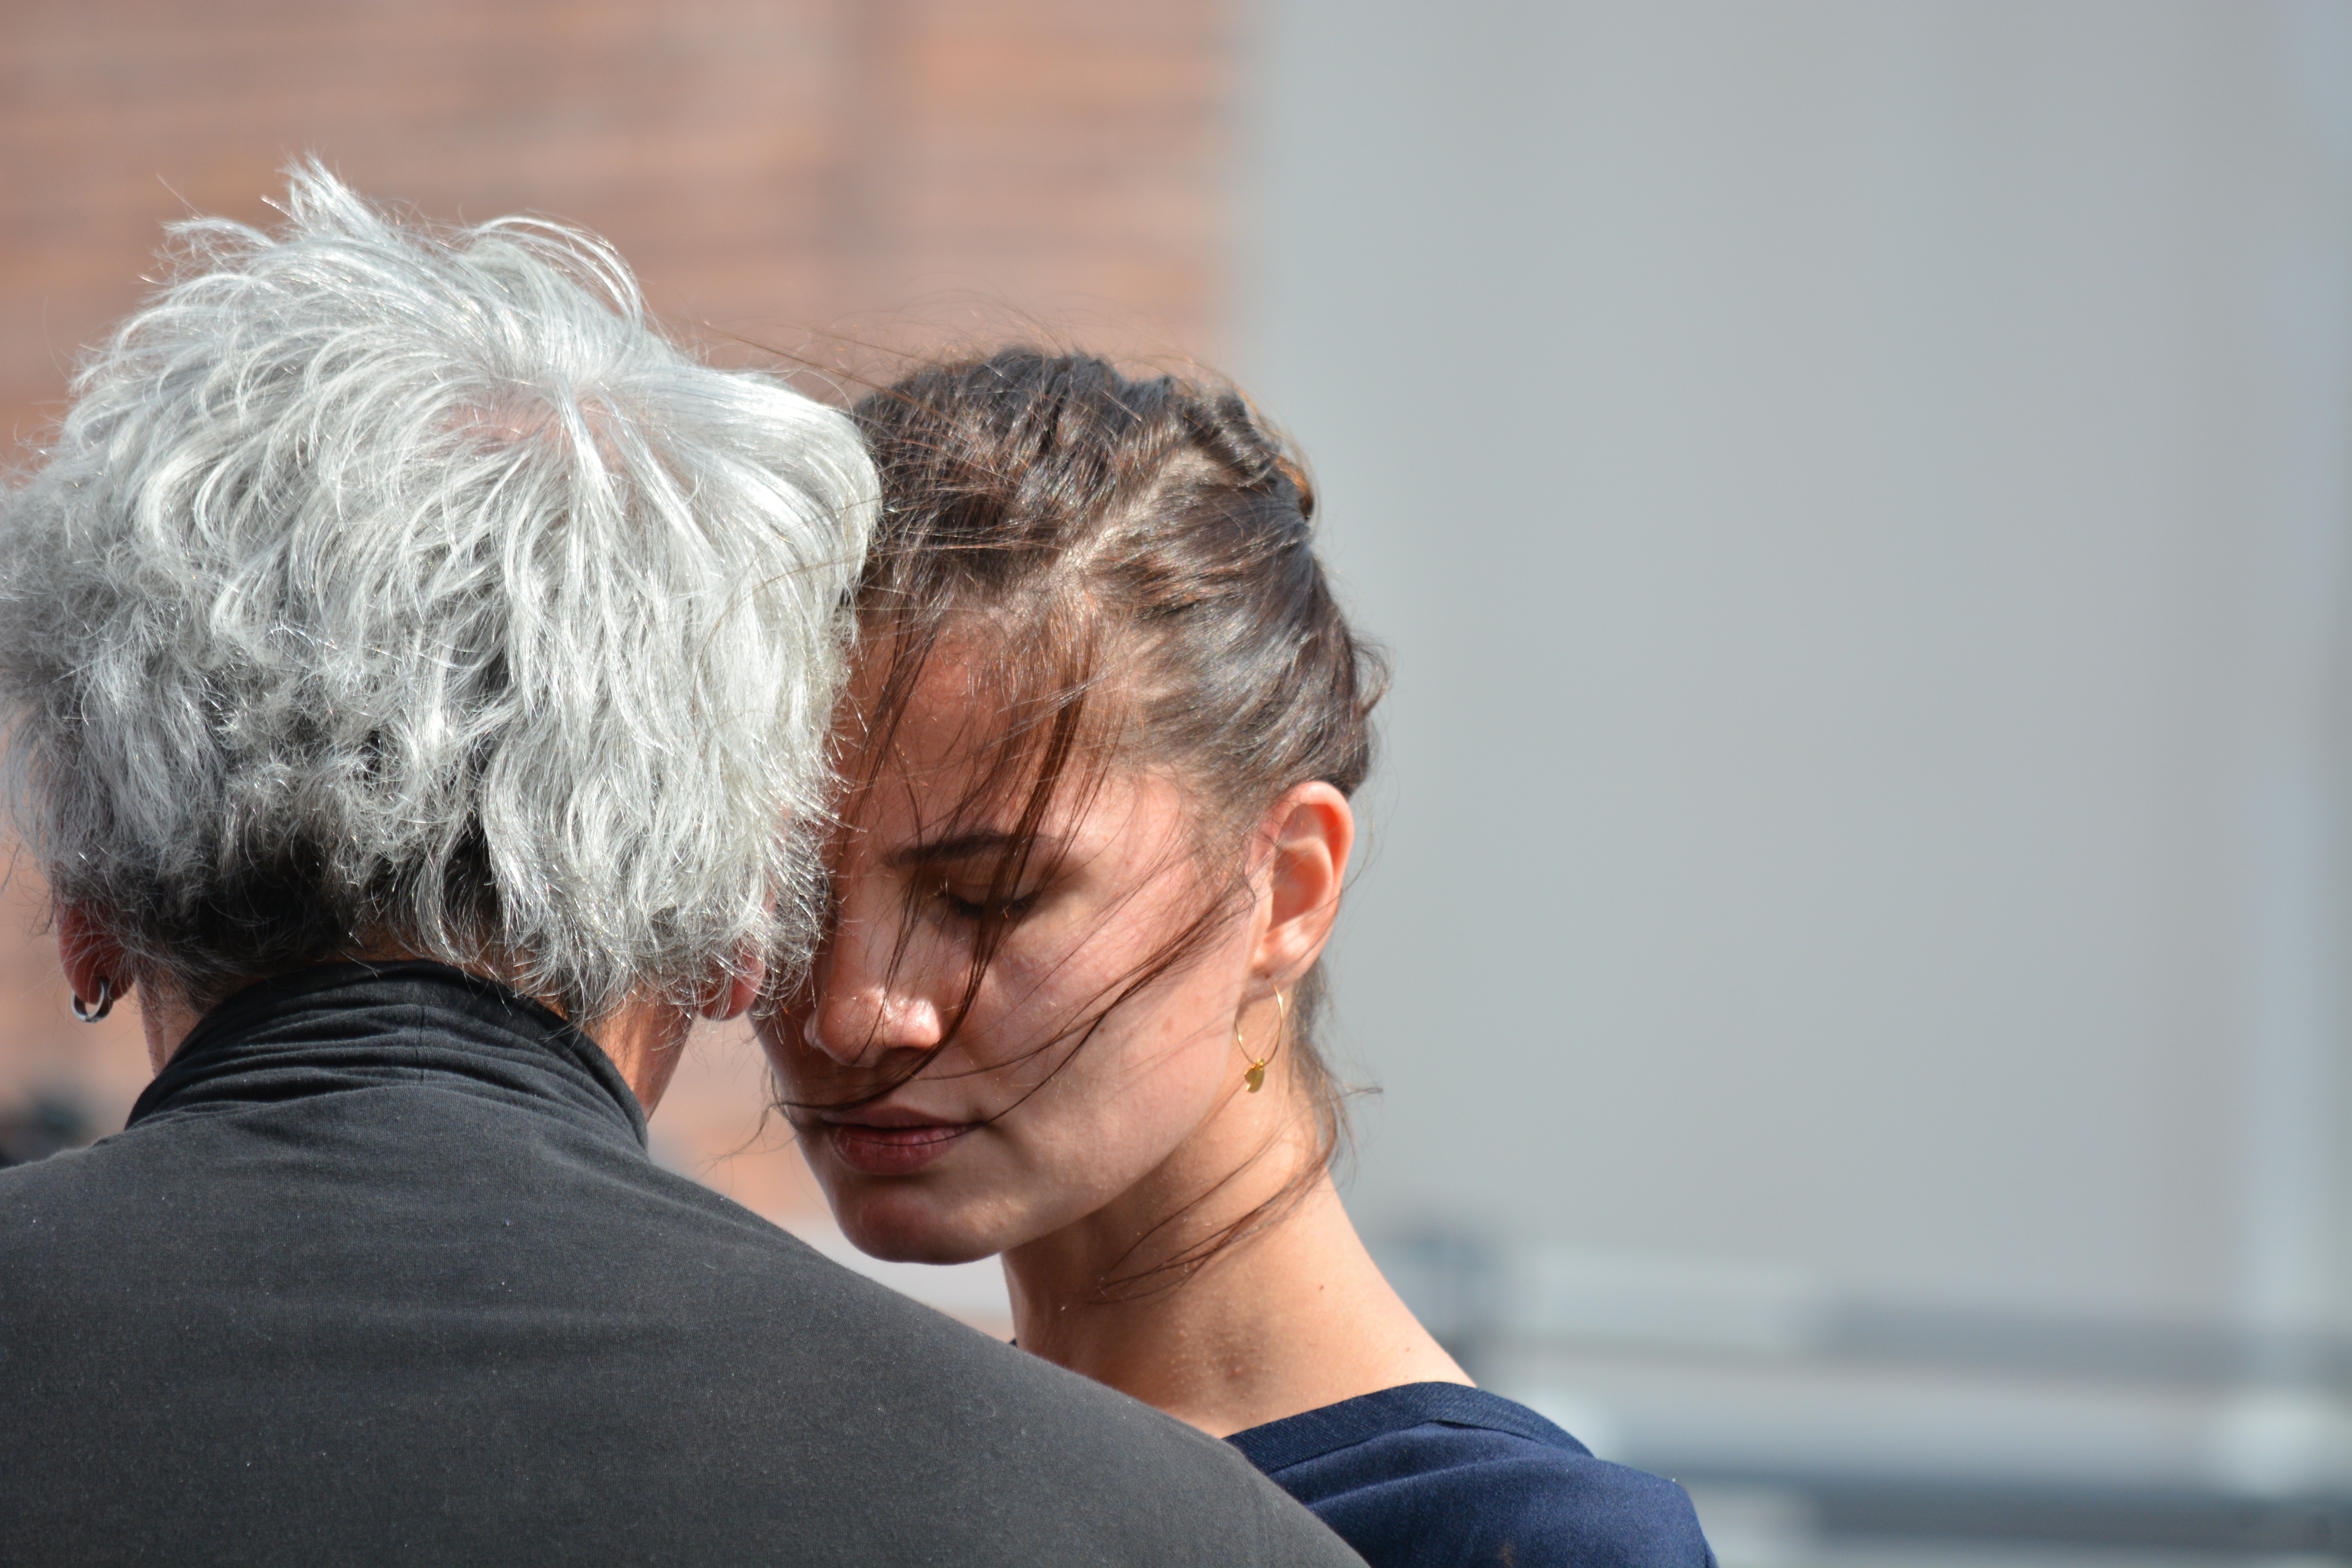
man, person, people, male, dance, child, hairstyle, festival, sexy, out, hamburg, sensual, interaction, natural light, tango argentino, couple dance